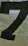
Number: 7